Lee E. McMahon

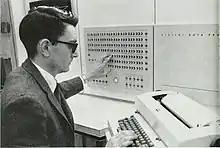
McMahon at Bell Labs in 1966

Lee Edward McMahon (October 24, 1931 – February 15, 1989) was an American computer scientist.